Simyo

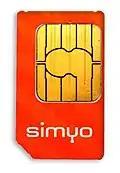
A Simyo SIM card.

The company was founded in May 2005 as a joint-venture with E-Plus. Its headquarters are in Düsseldorf led by Nicolas Biagosch, the current CEO. The success of the pioneer Tchibo late 2004 (in a 50-50 cooperation with O2) and Simyo's entry into the German mobile telephony market in early 2005 were followed by several similar offers from other low-cost providers around mid-2005 resulting in a general price decline in the German mobile market.